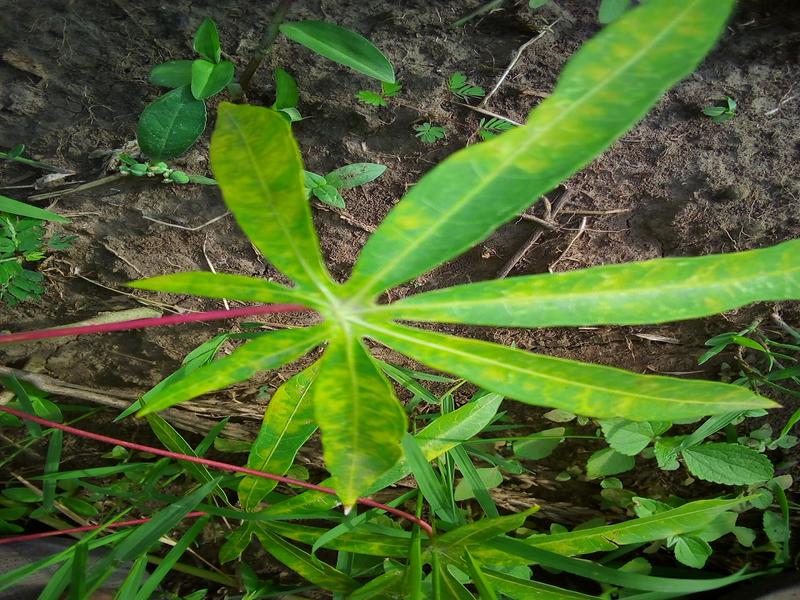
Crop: cassava
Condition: brown_streak_disease